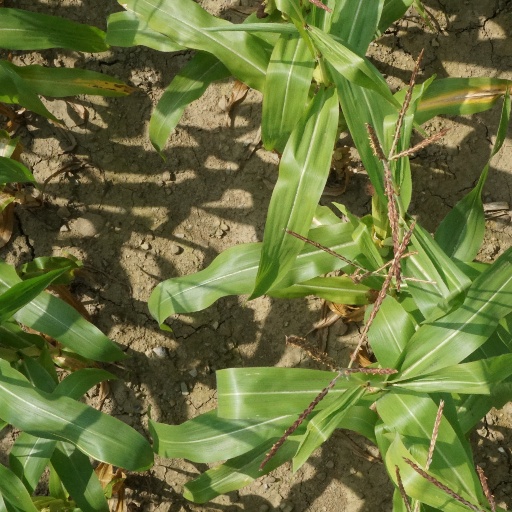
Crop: maize; corn